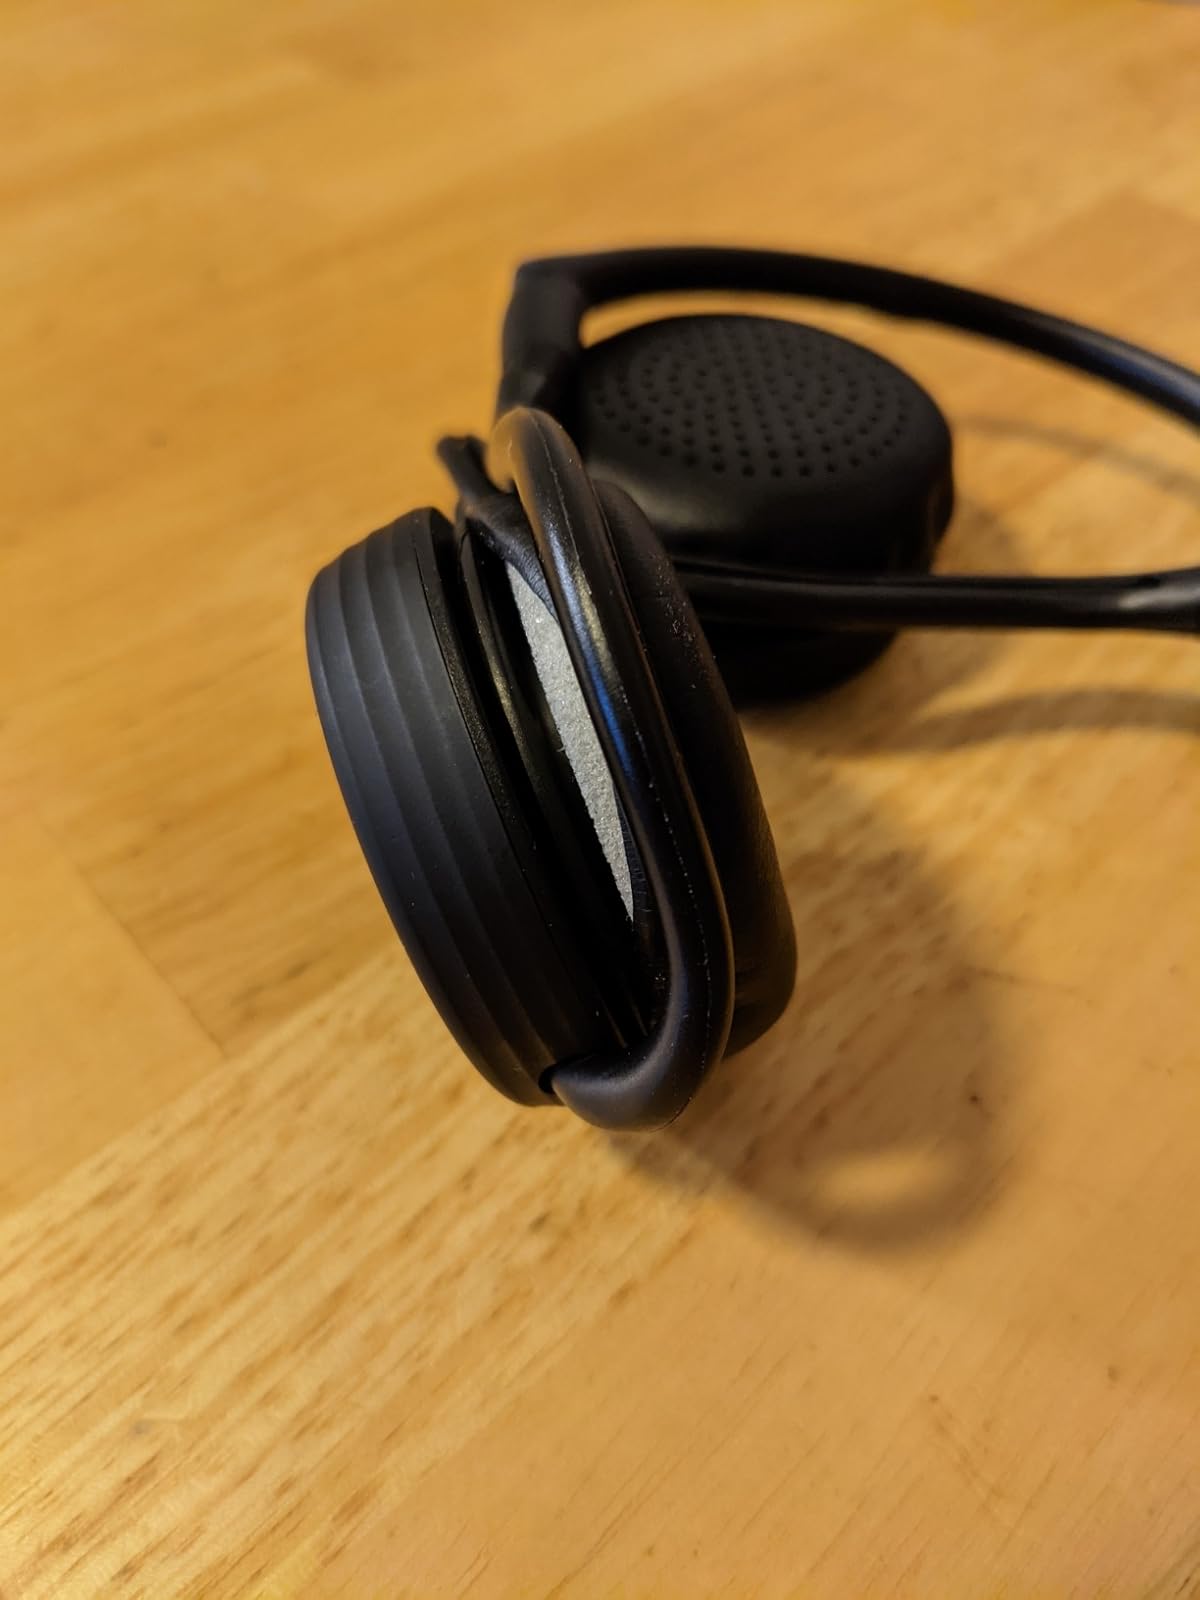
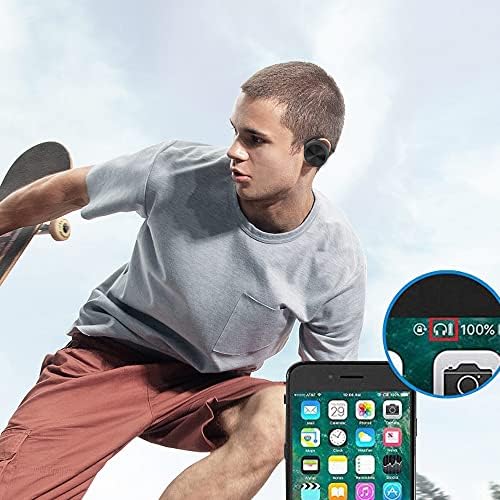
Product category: headphones
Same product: yes